Syllas Tzoumerkas

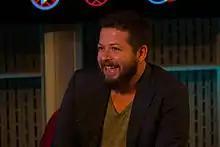
Tzoumerkas in 2015

Syllas Tzoumerkas is a Greek film director, screenwriter, and actor.